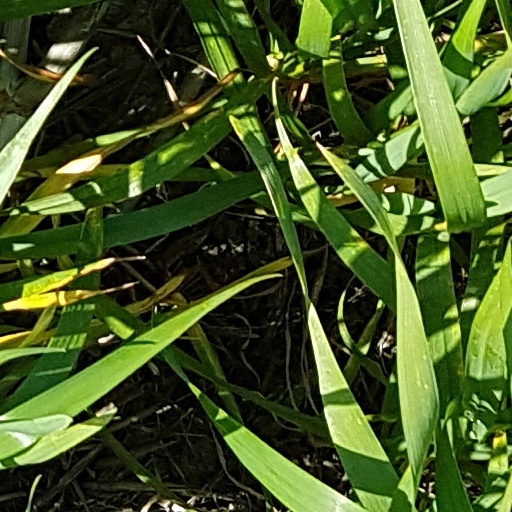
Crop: wheat